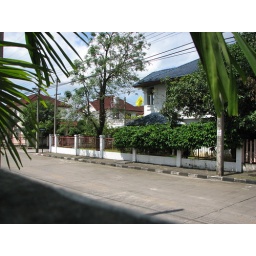
A random shot of the house across the street in our sleepy Thai neighborhood.